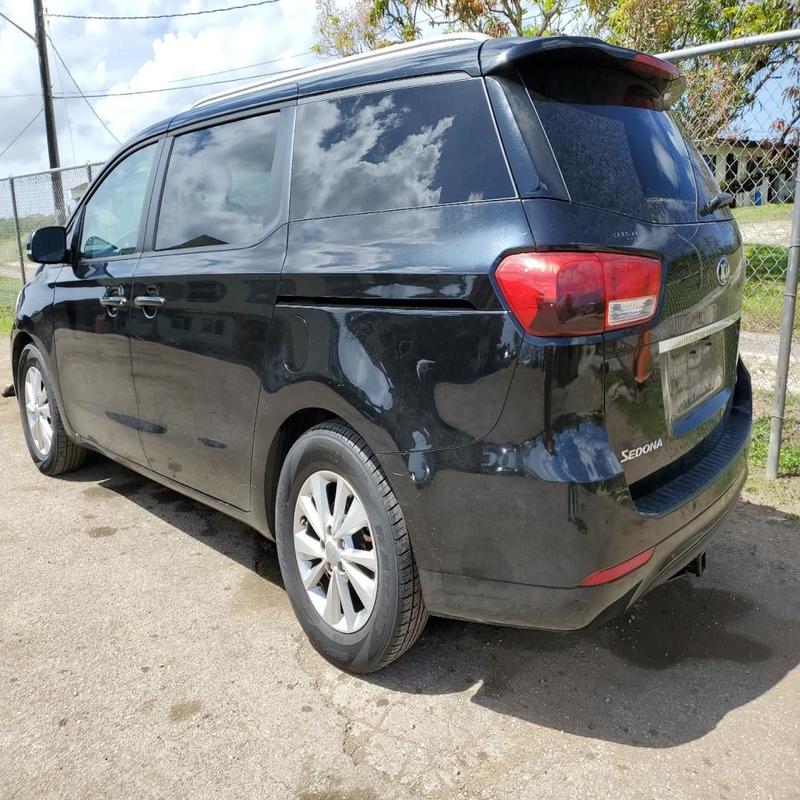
Aucun dommage détecté.
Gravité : aucun